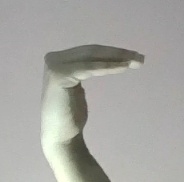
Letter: haa